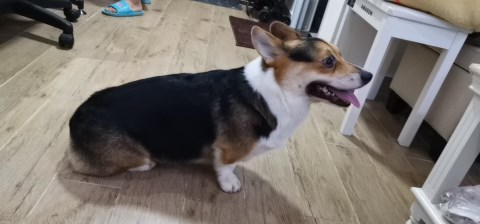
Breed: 2909-n000116-Cardigan